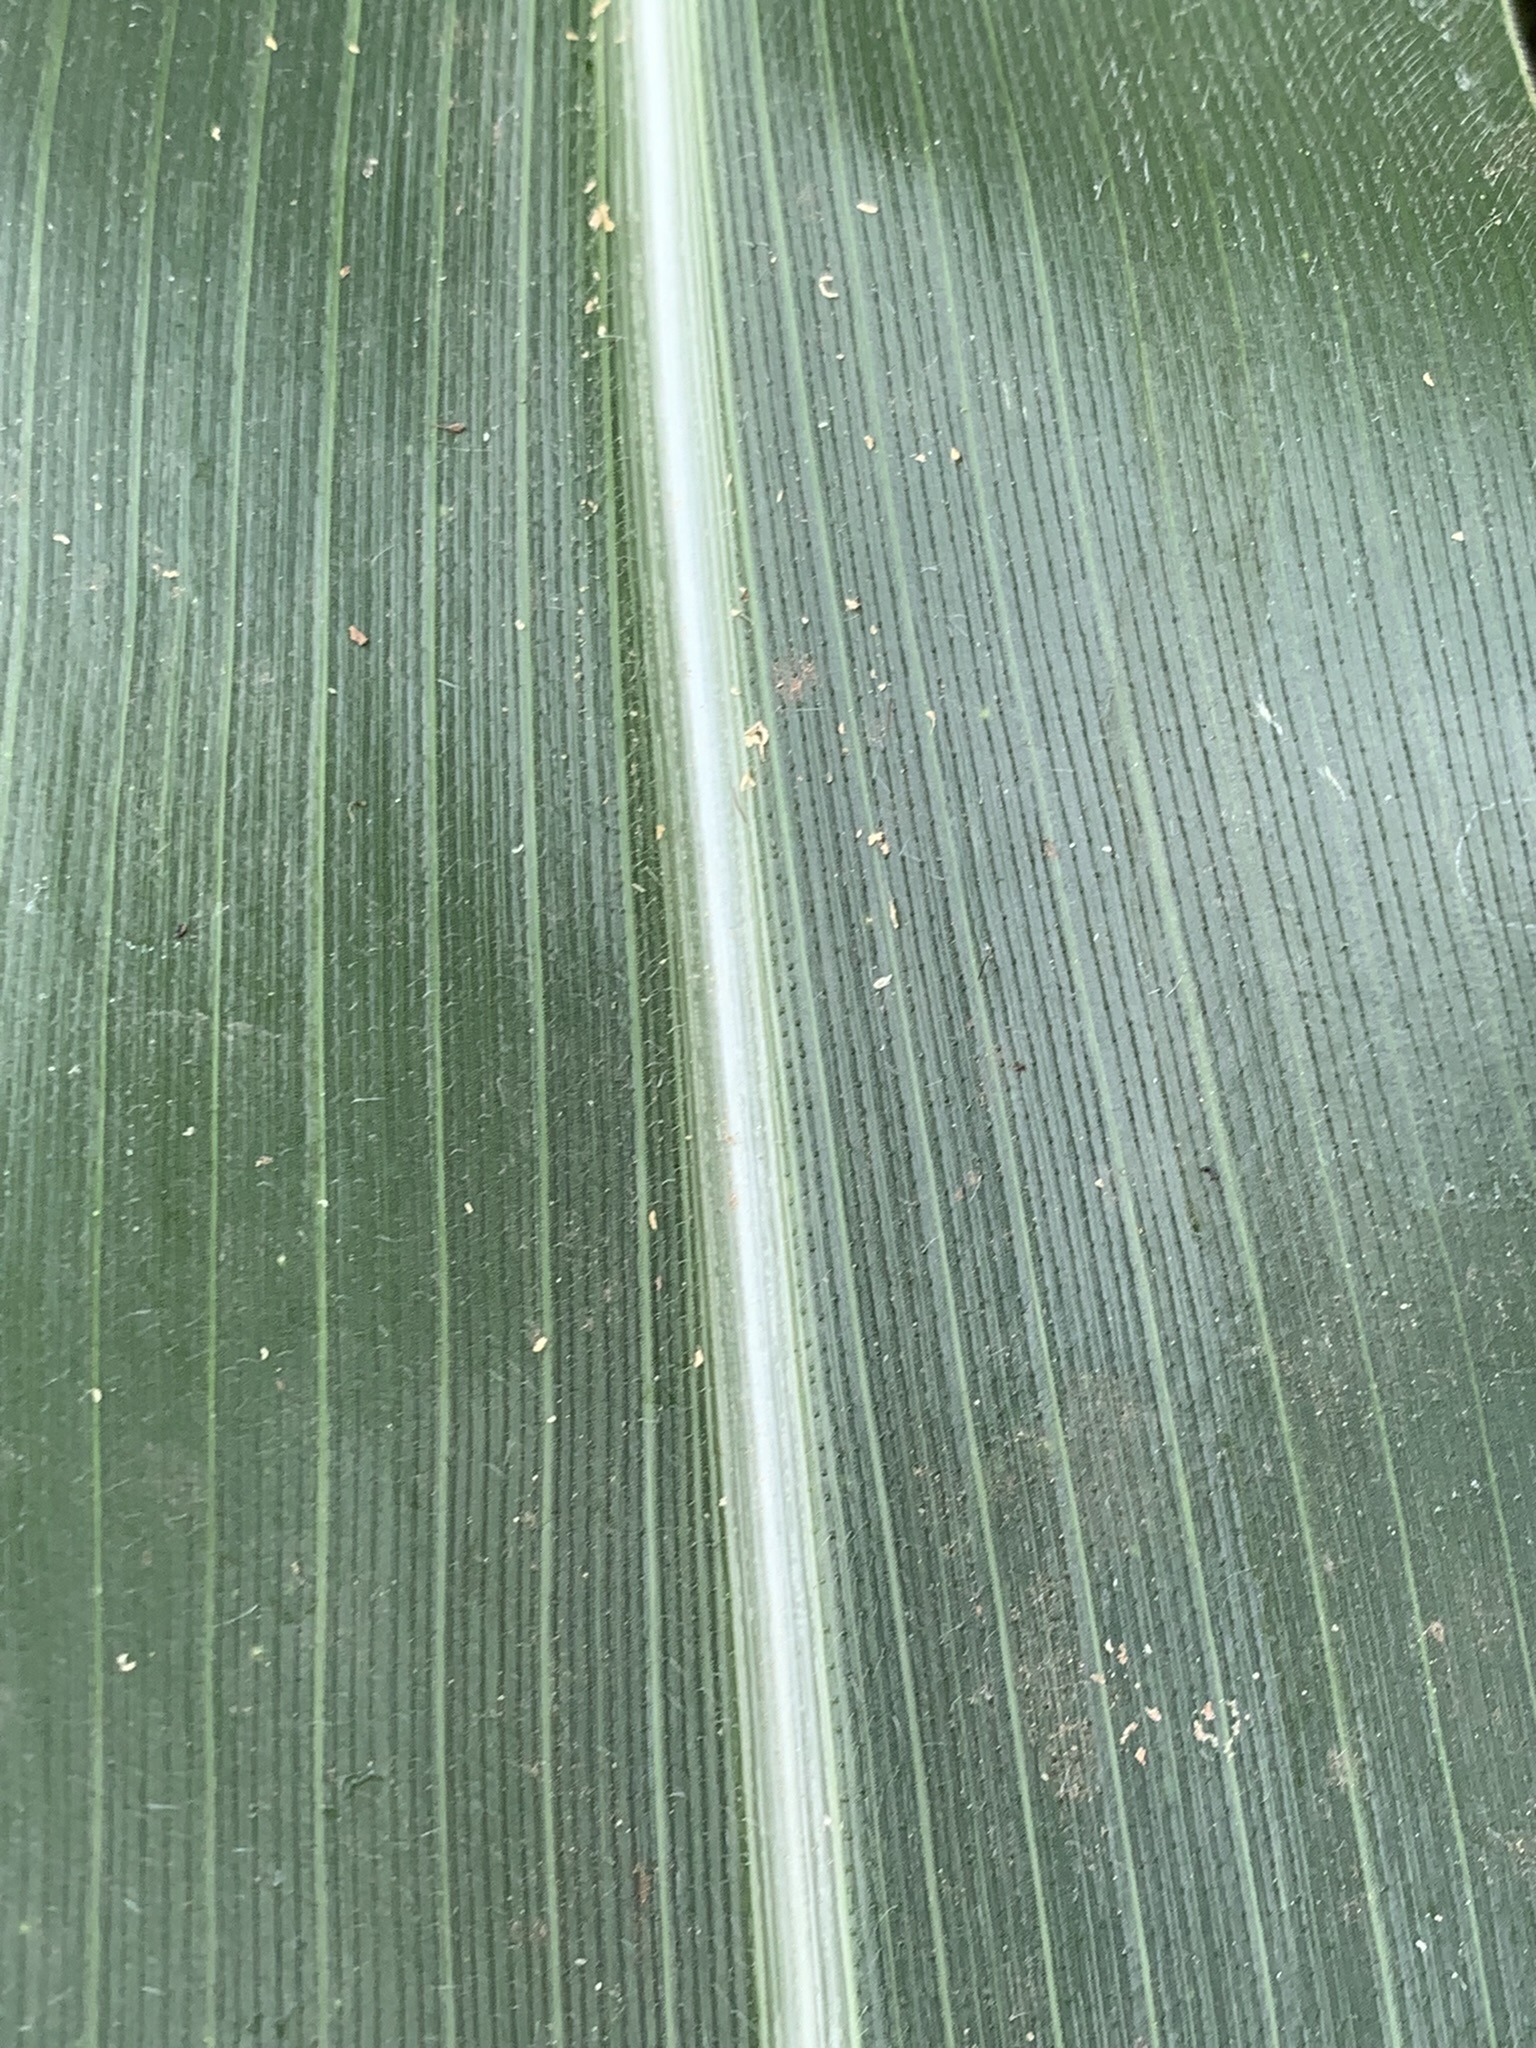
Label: Healthy